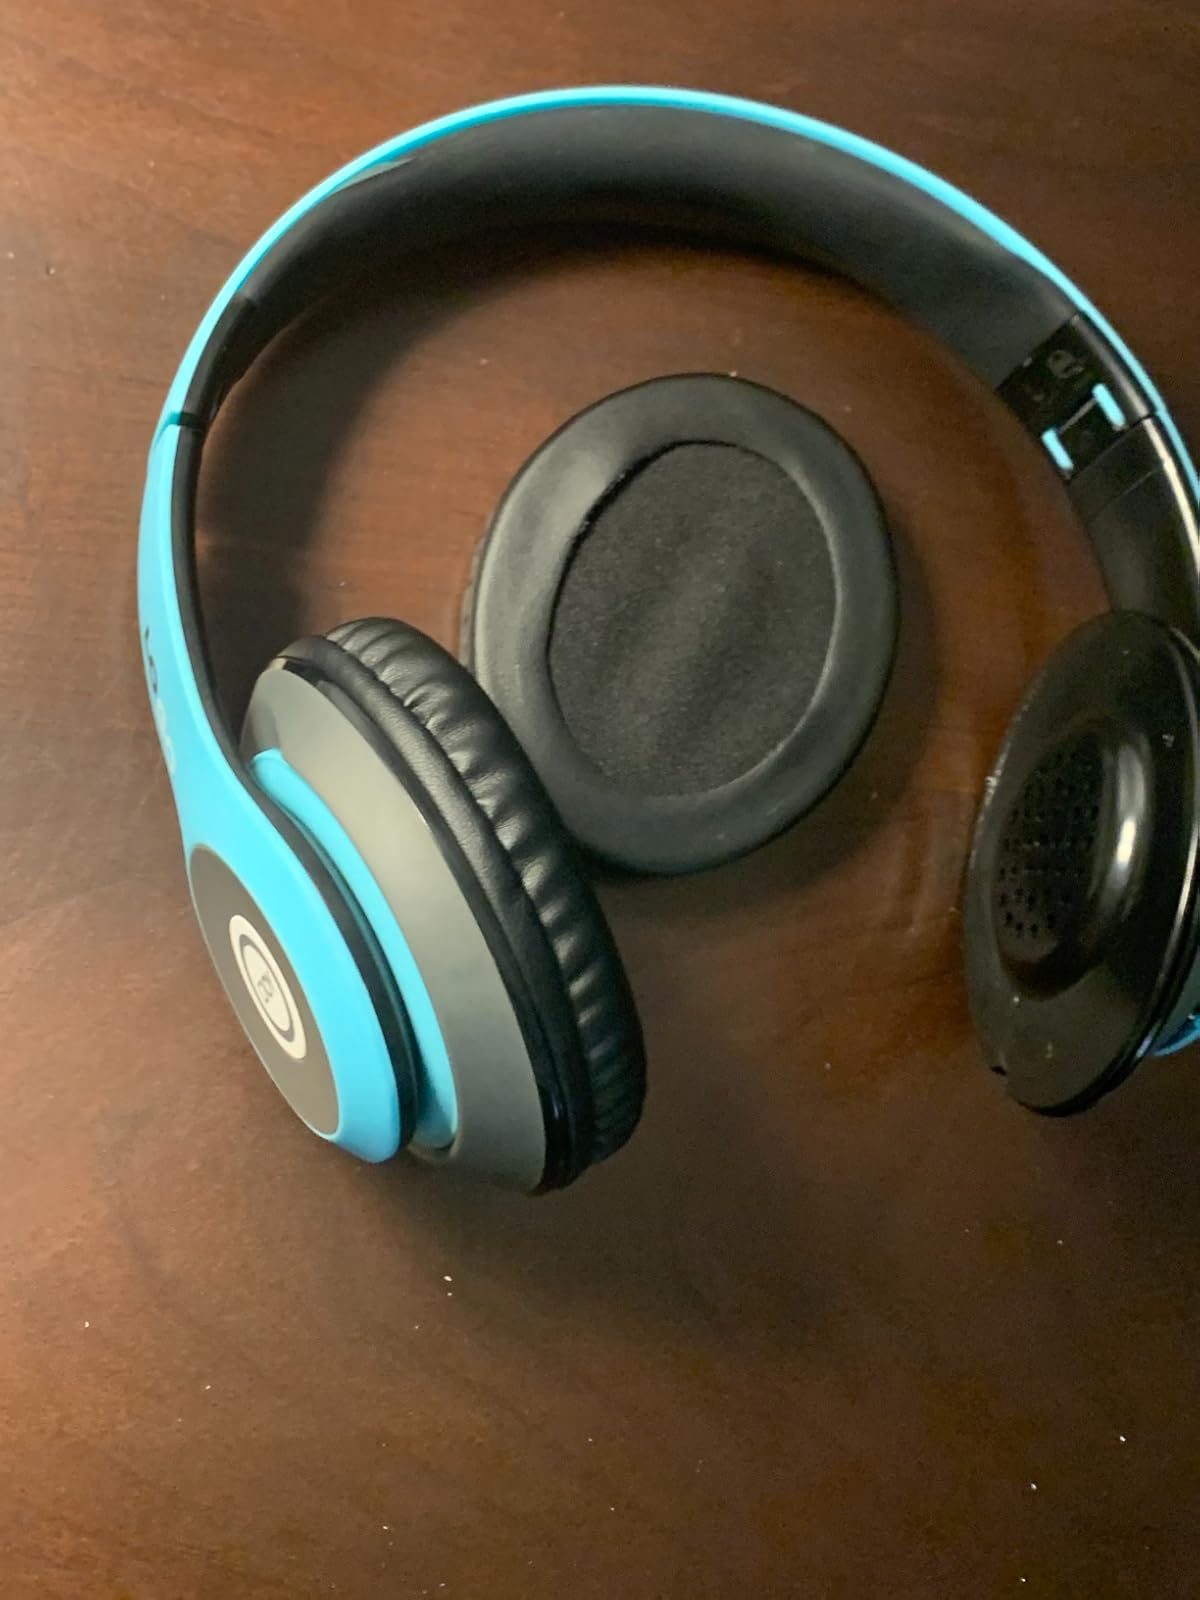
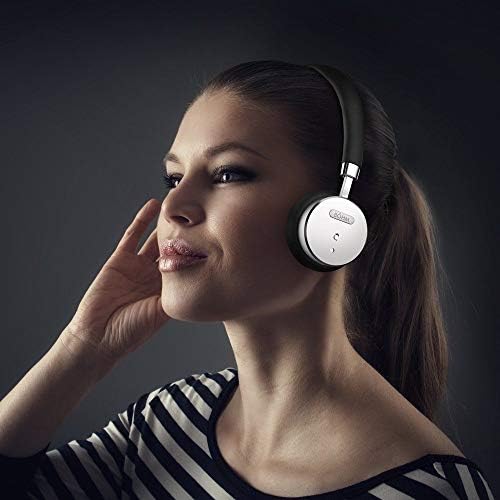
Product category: headphones
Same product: no